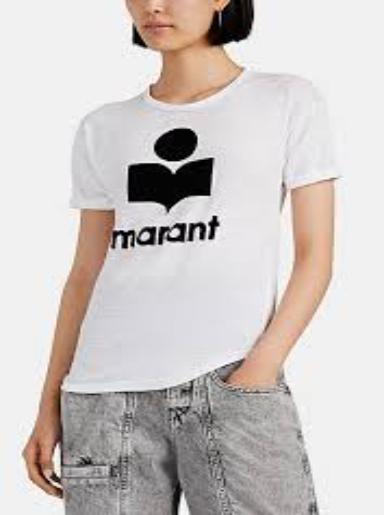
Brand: Isabel Maran-1
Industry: Clothes